182nd Rifle Division

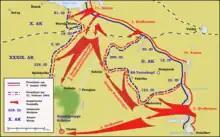
Northwestern Front's counteroffensive. Note positions of 11th Army in the north.

The Red Army's winter counteroffensive began in early December, and it soon became clear that 16th Army was in a precarious position. The weakest point was the boundary between Army Groups North and Center near Ostashkov. To the "STAVKA" it also seemed that the area south of Lake Ilmen could be used for cost-effective attacks to draw German reserves from Leningrad and Moscow. Kurochkin and his staff began planning on December 18 for a counteroffensive to begin on January 6-7, 1942. Morozov's Army had about 35,000 personnel in five rifle divisions (84th, 180th, 182nd, 188th and 254th), with very limited artillery, but was reinforced with about 90 tanks prior to the counteroffensive, including 15 KV-1s and 30 T-34s. As an example of the shortages, the riflemen of the 182nd received about 100 rounds of ammunition and two hand grenades each, only enough for the first day of fighting. Food was also in short supply. On the German side, the two German Corps relied on a series of strongpoints rather than a continuous line, especially around Demyansk. The weakest aspect was that the 123rd and 290th Infantry Divisions on the flanks had been assigned exceptionally long sectors without any tactical reserves.